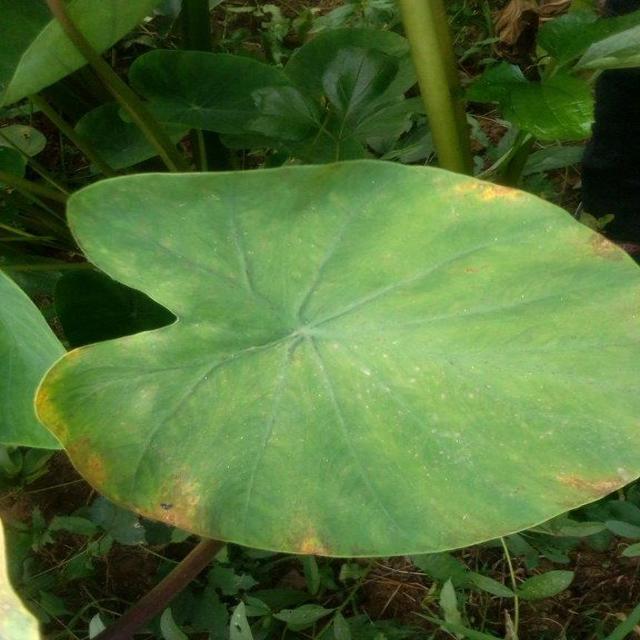
Label: Mid_Blight